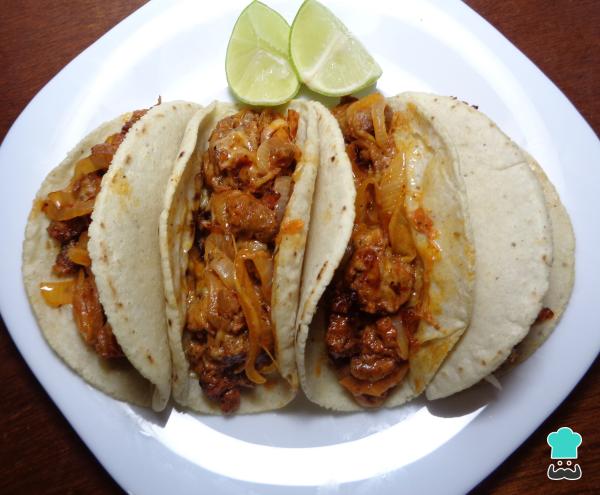
Para servir, tomamos las tortillas de maíz y las rellenamos con el relleno de choriqueso. Y ¡LISTO! ya puedes comenzar a disfrutar de estos deliciosos taquitos de choriqueso acompañando con un poco de salsa taquera. ¡Buen provecho!